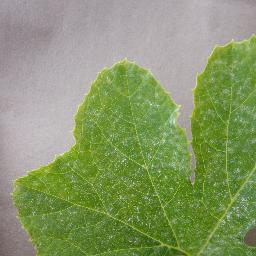
Label: Squash___Powdery_mildew